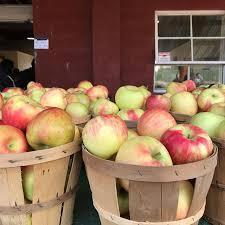
Label: apples